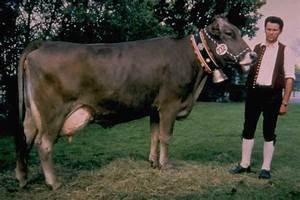
Label: mucca